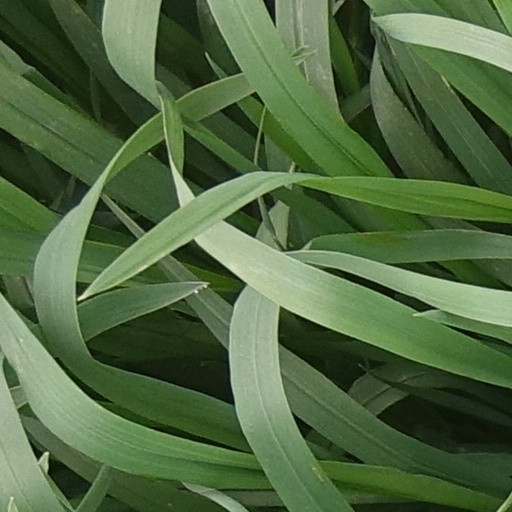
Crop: wheat